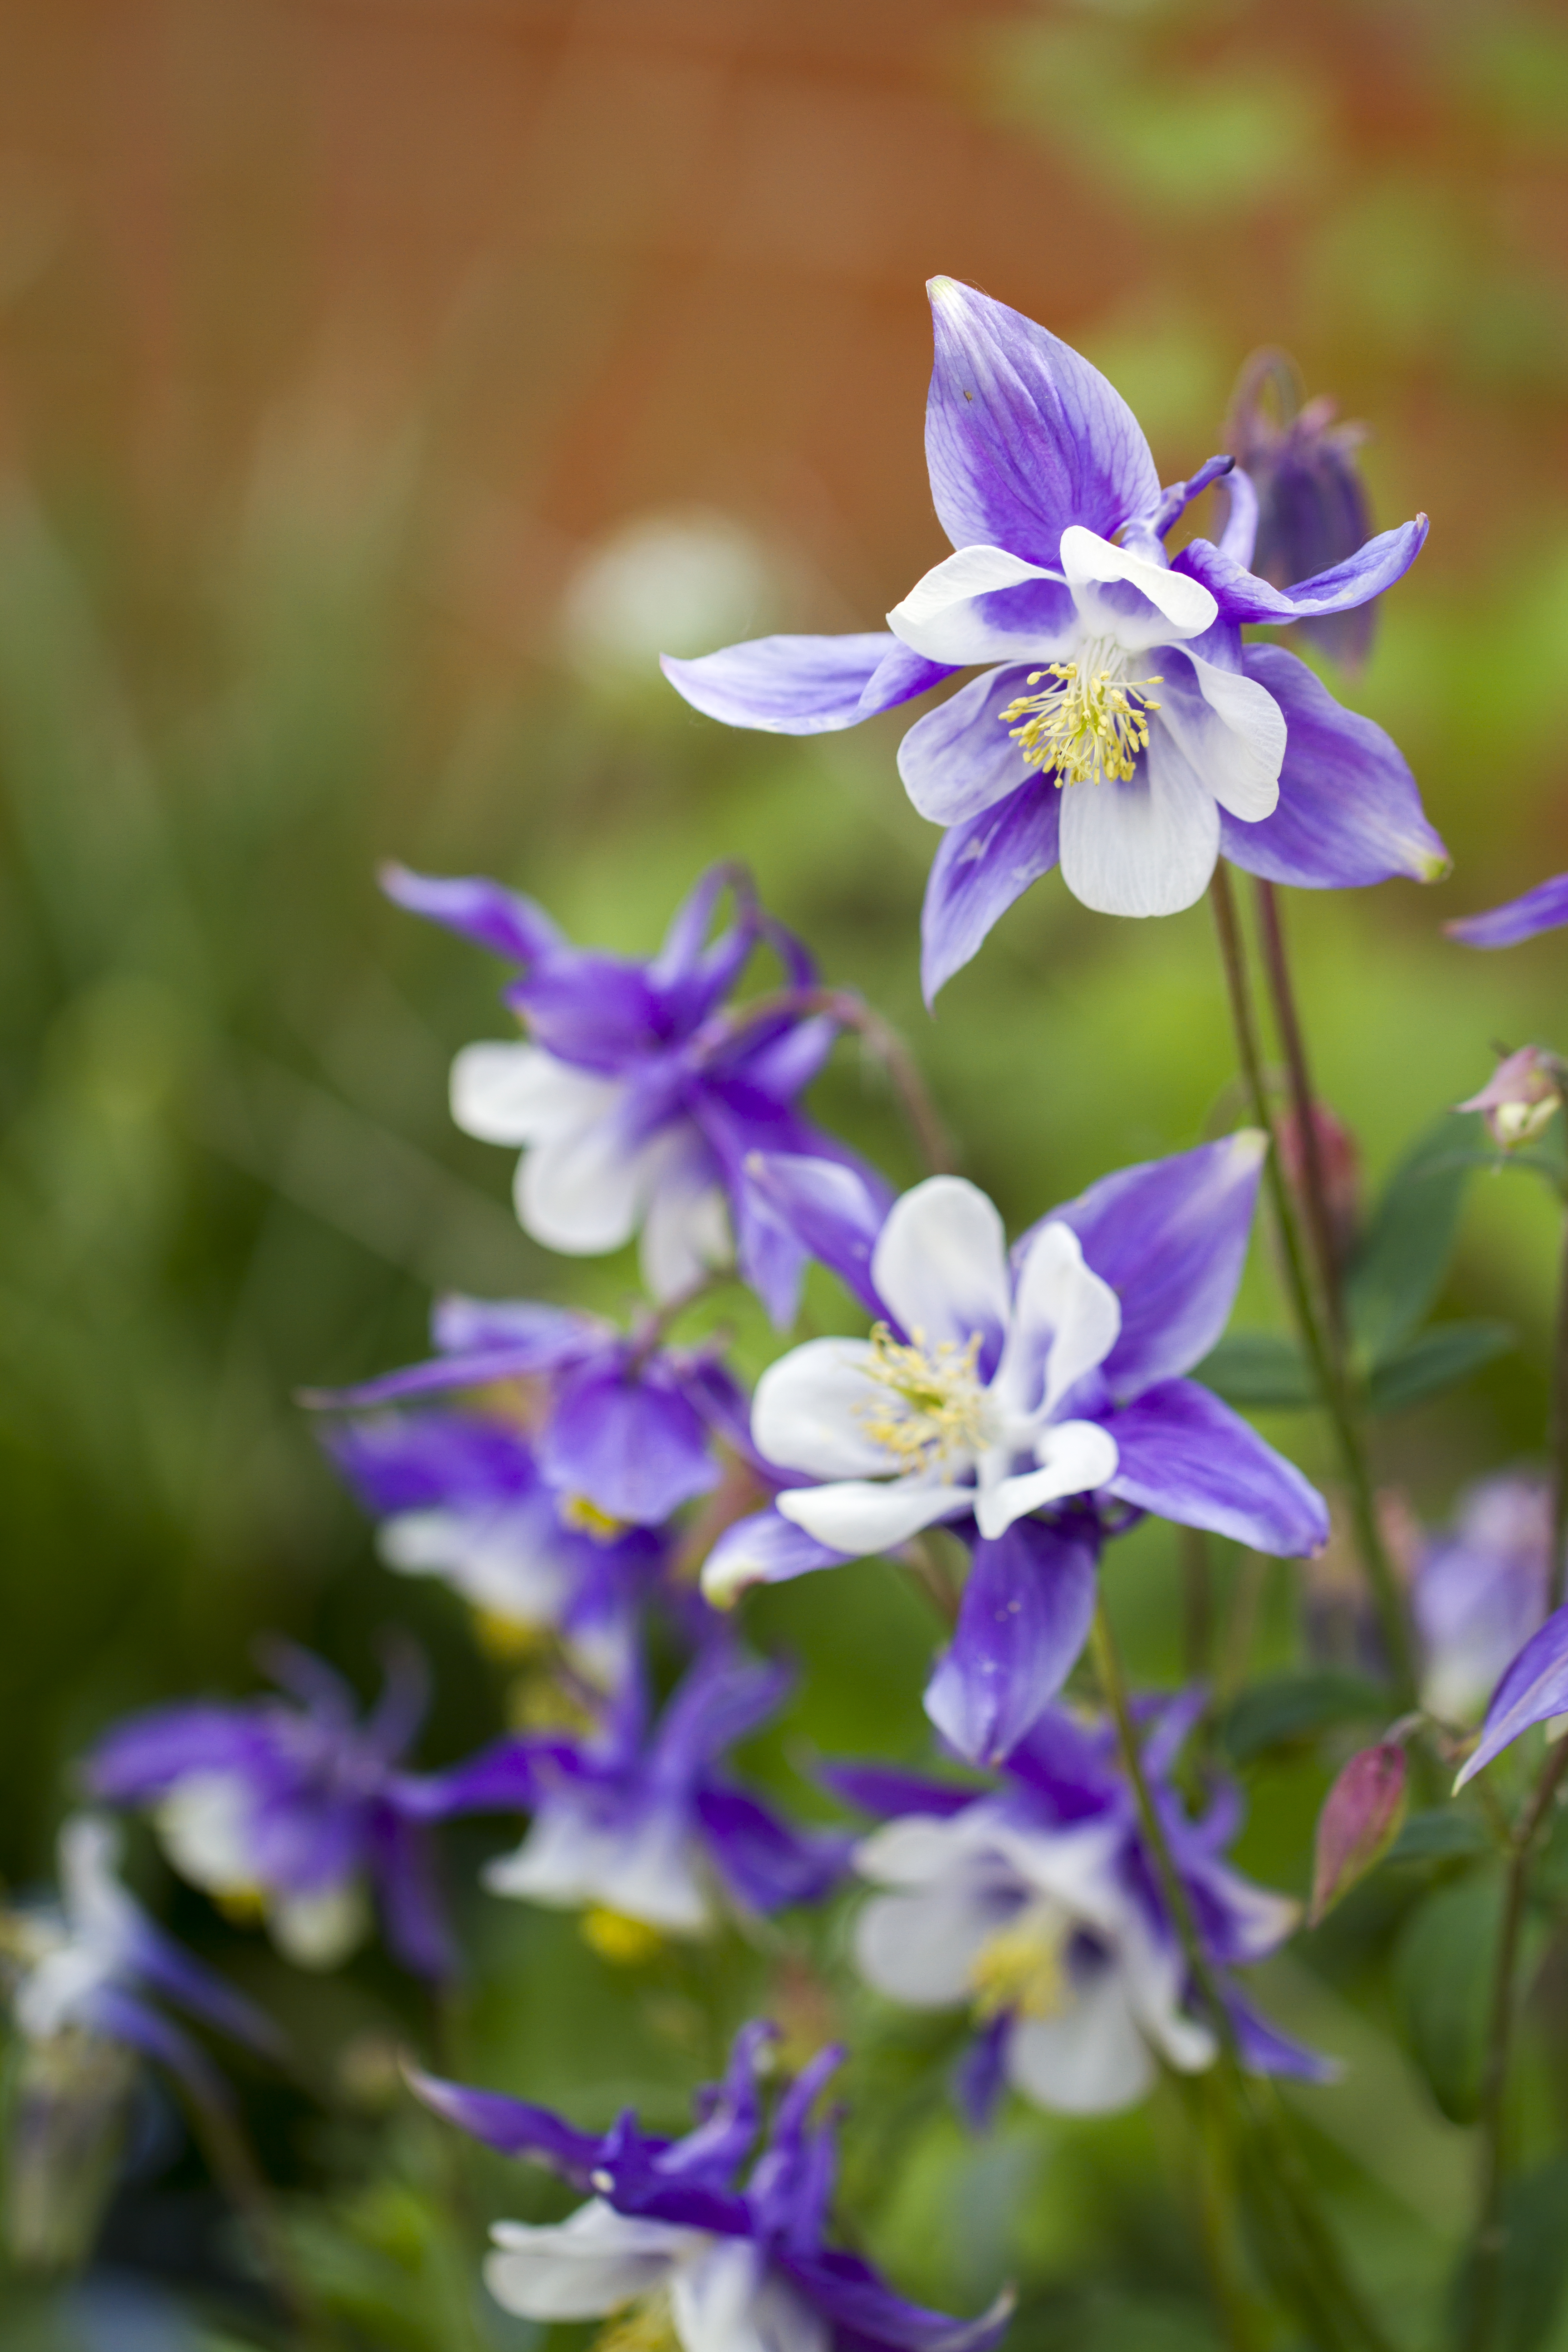
nature, blossom, bokeh, plant, flower, purple, petal, botany, flora, wildflower, outdoors, canon7d, dof, aquilegia, macro photography, happysunday, flowering plant, land plant, violet family, colorado blue columbine